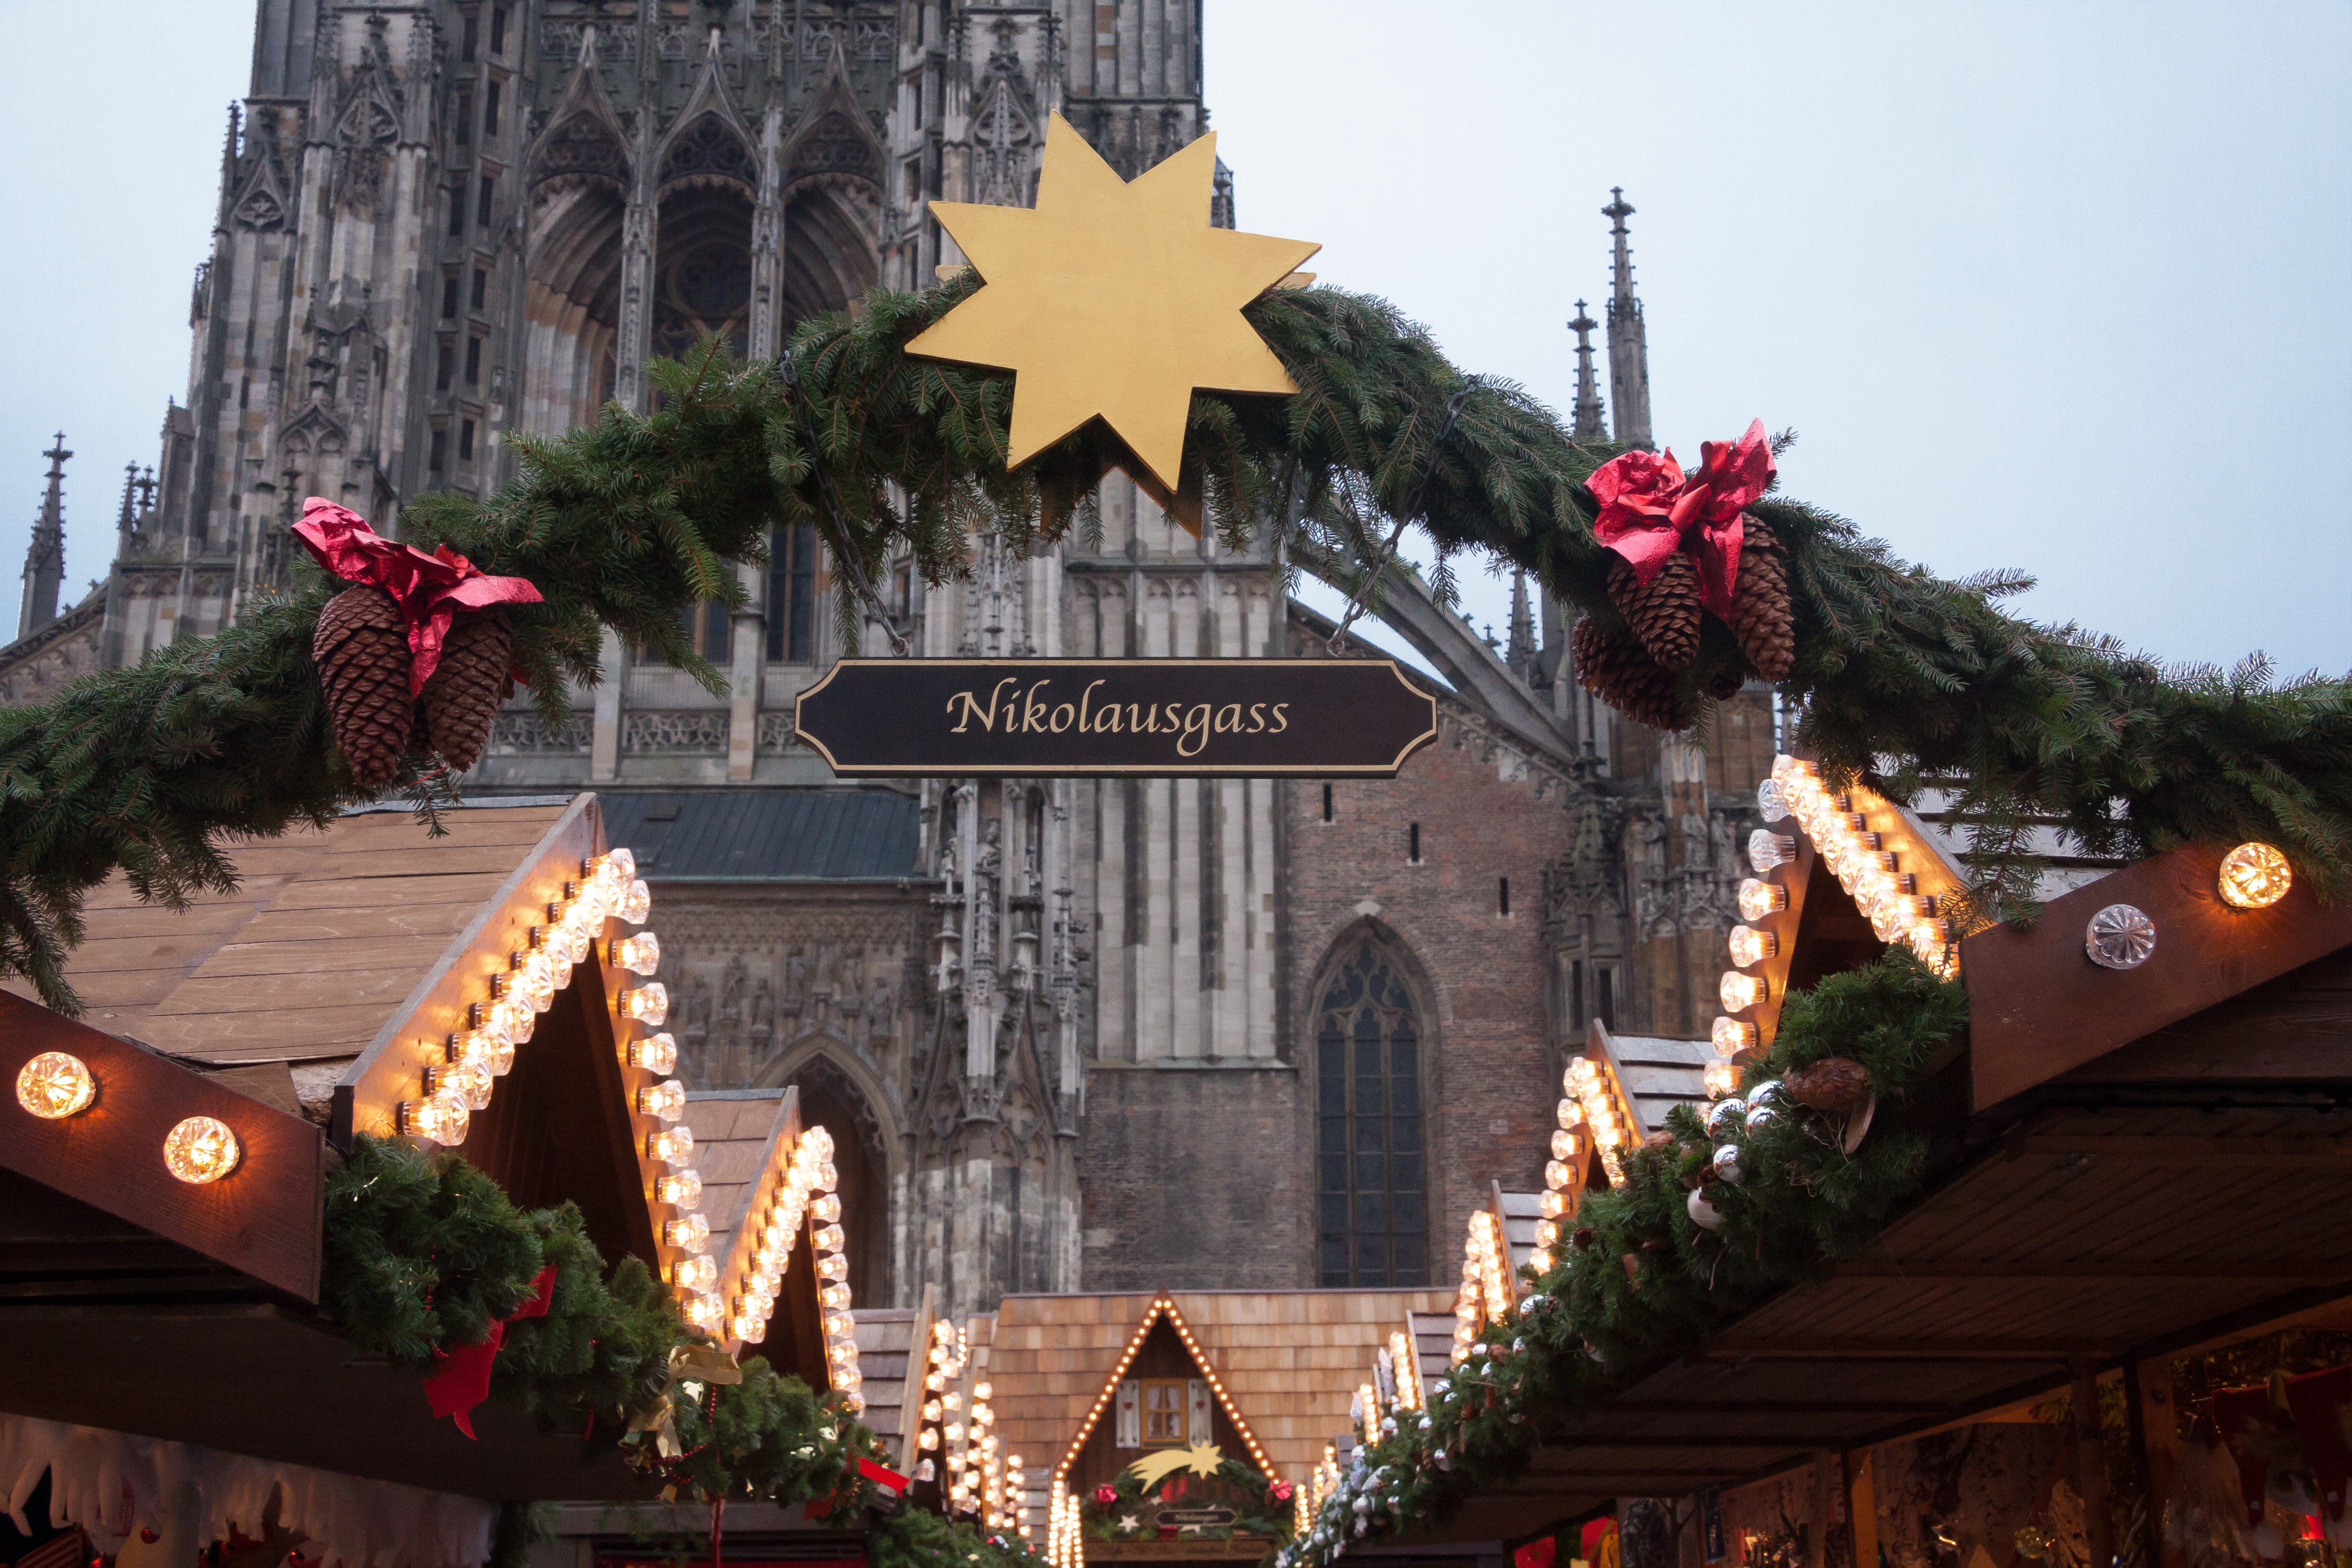
light, star, amusement park, park, landmark, market, church, christmas, lighting, gothic, illuminated, advent, christmas decoration, christmas time, lights, stand, resort, sale, christmas market, seem, ulm, christmas decorations, sales stand, lichterkette, bude